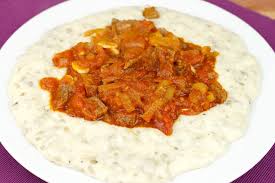
Yemek: hunkar_begendi